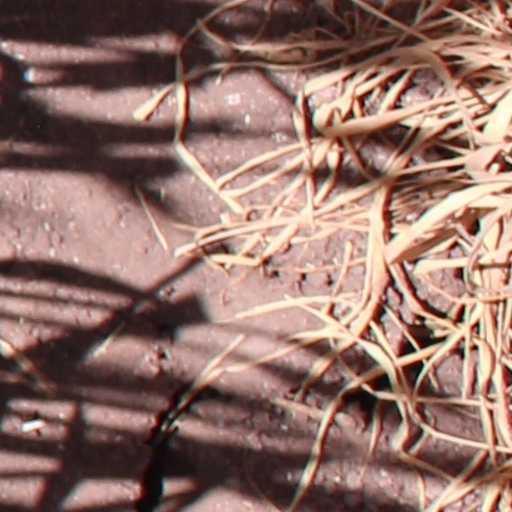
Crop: wheat